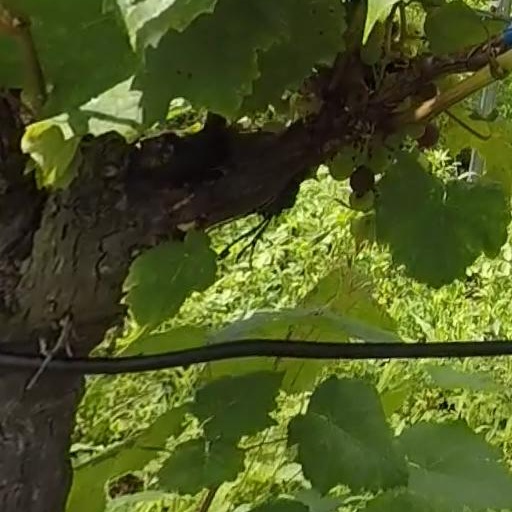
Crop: grape